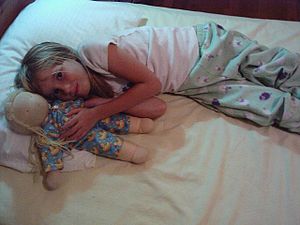
Pyjamas
En pige (og hendes dukke) iført pyjamas.
En pyjamas er et ord med flere betydninger, som har relation til beklædning. Ordet pyjamas eller pajamas er persisk og er sammensat af de to ord pai og jamah og betyder derfor benklæder.